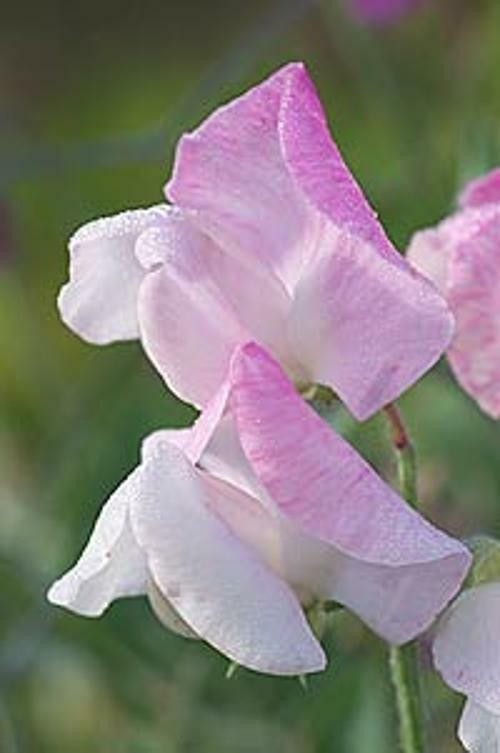
Flower: sweet pea